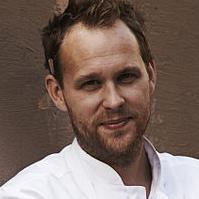
Age: 34